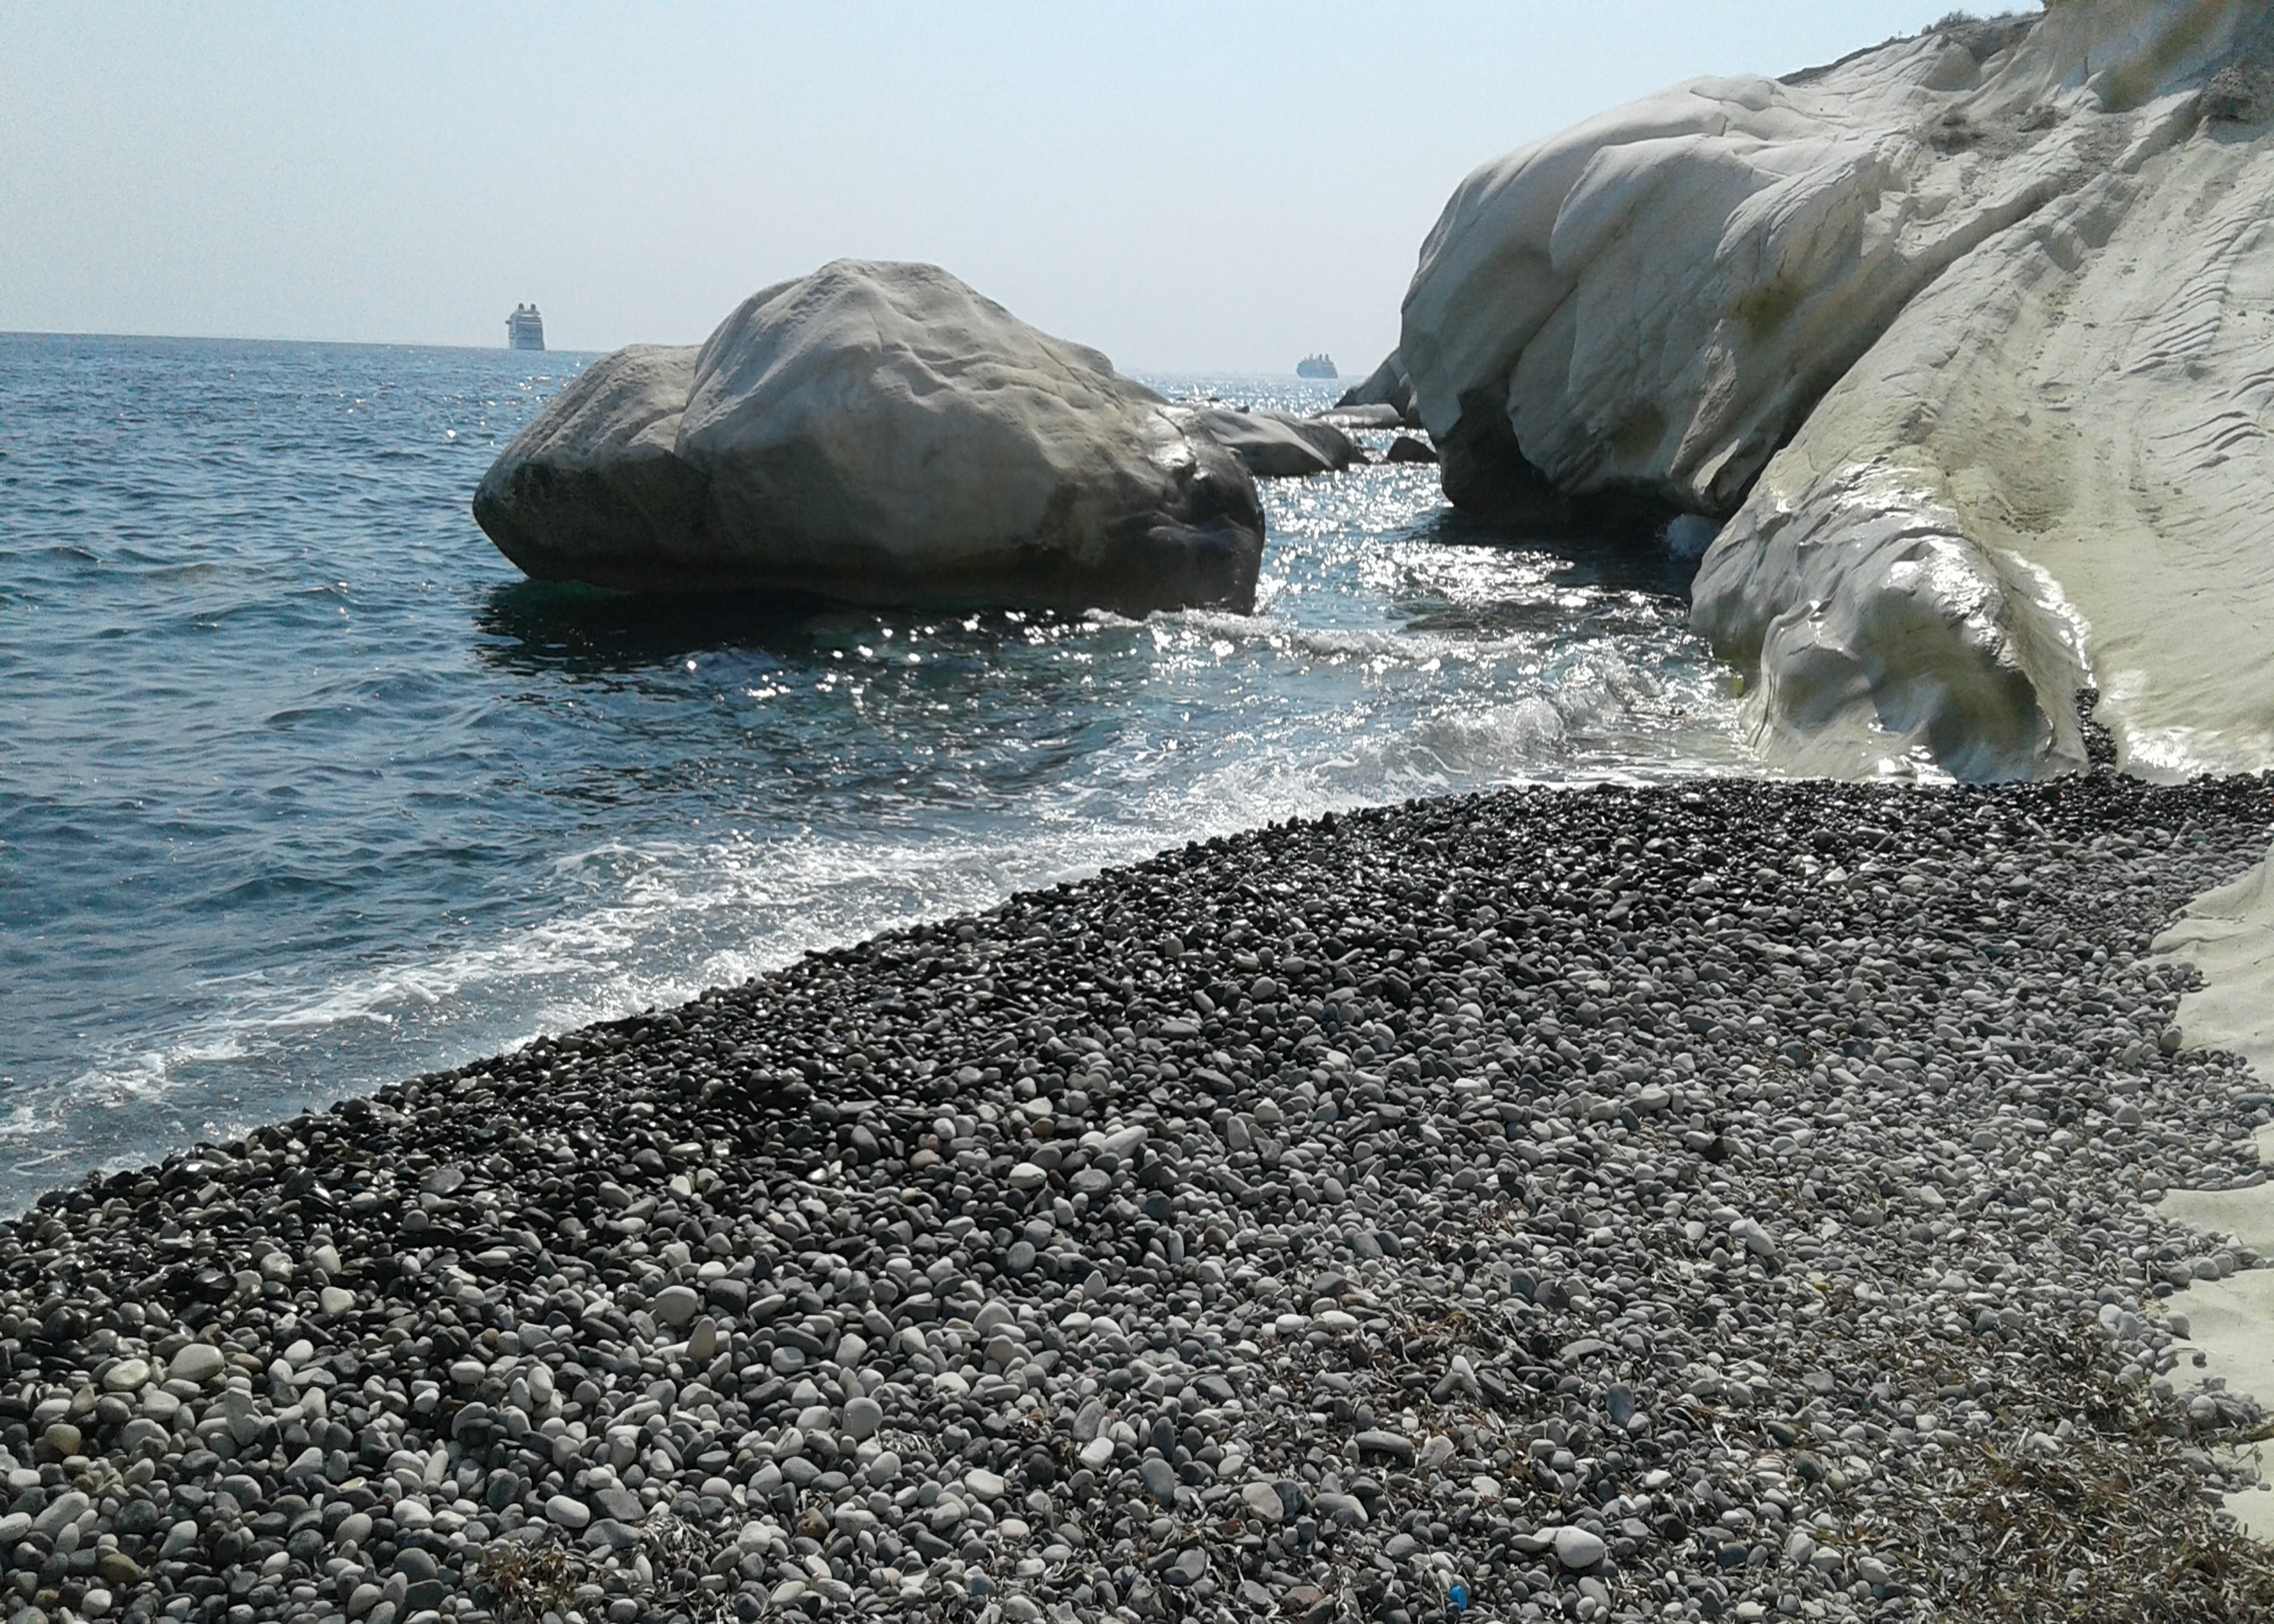
sky, sea, gravel, blue, pebbles, sand, water, rocky, wave, waves, beach, bedrock, natural landscape, landscape, wind wave, formation, horizon, headland, outcrop, klippe, rock, geology, wood, cape, bay, ocean, sound, erosion, tide, igneous rock, coast, promontory, soil, inlet, island, Raised beach, cliff, tropics, skerry, cove, boulder